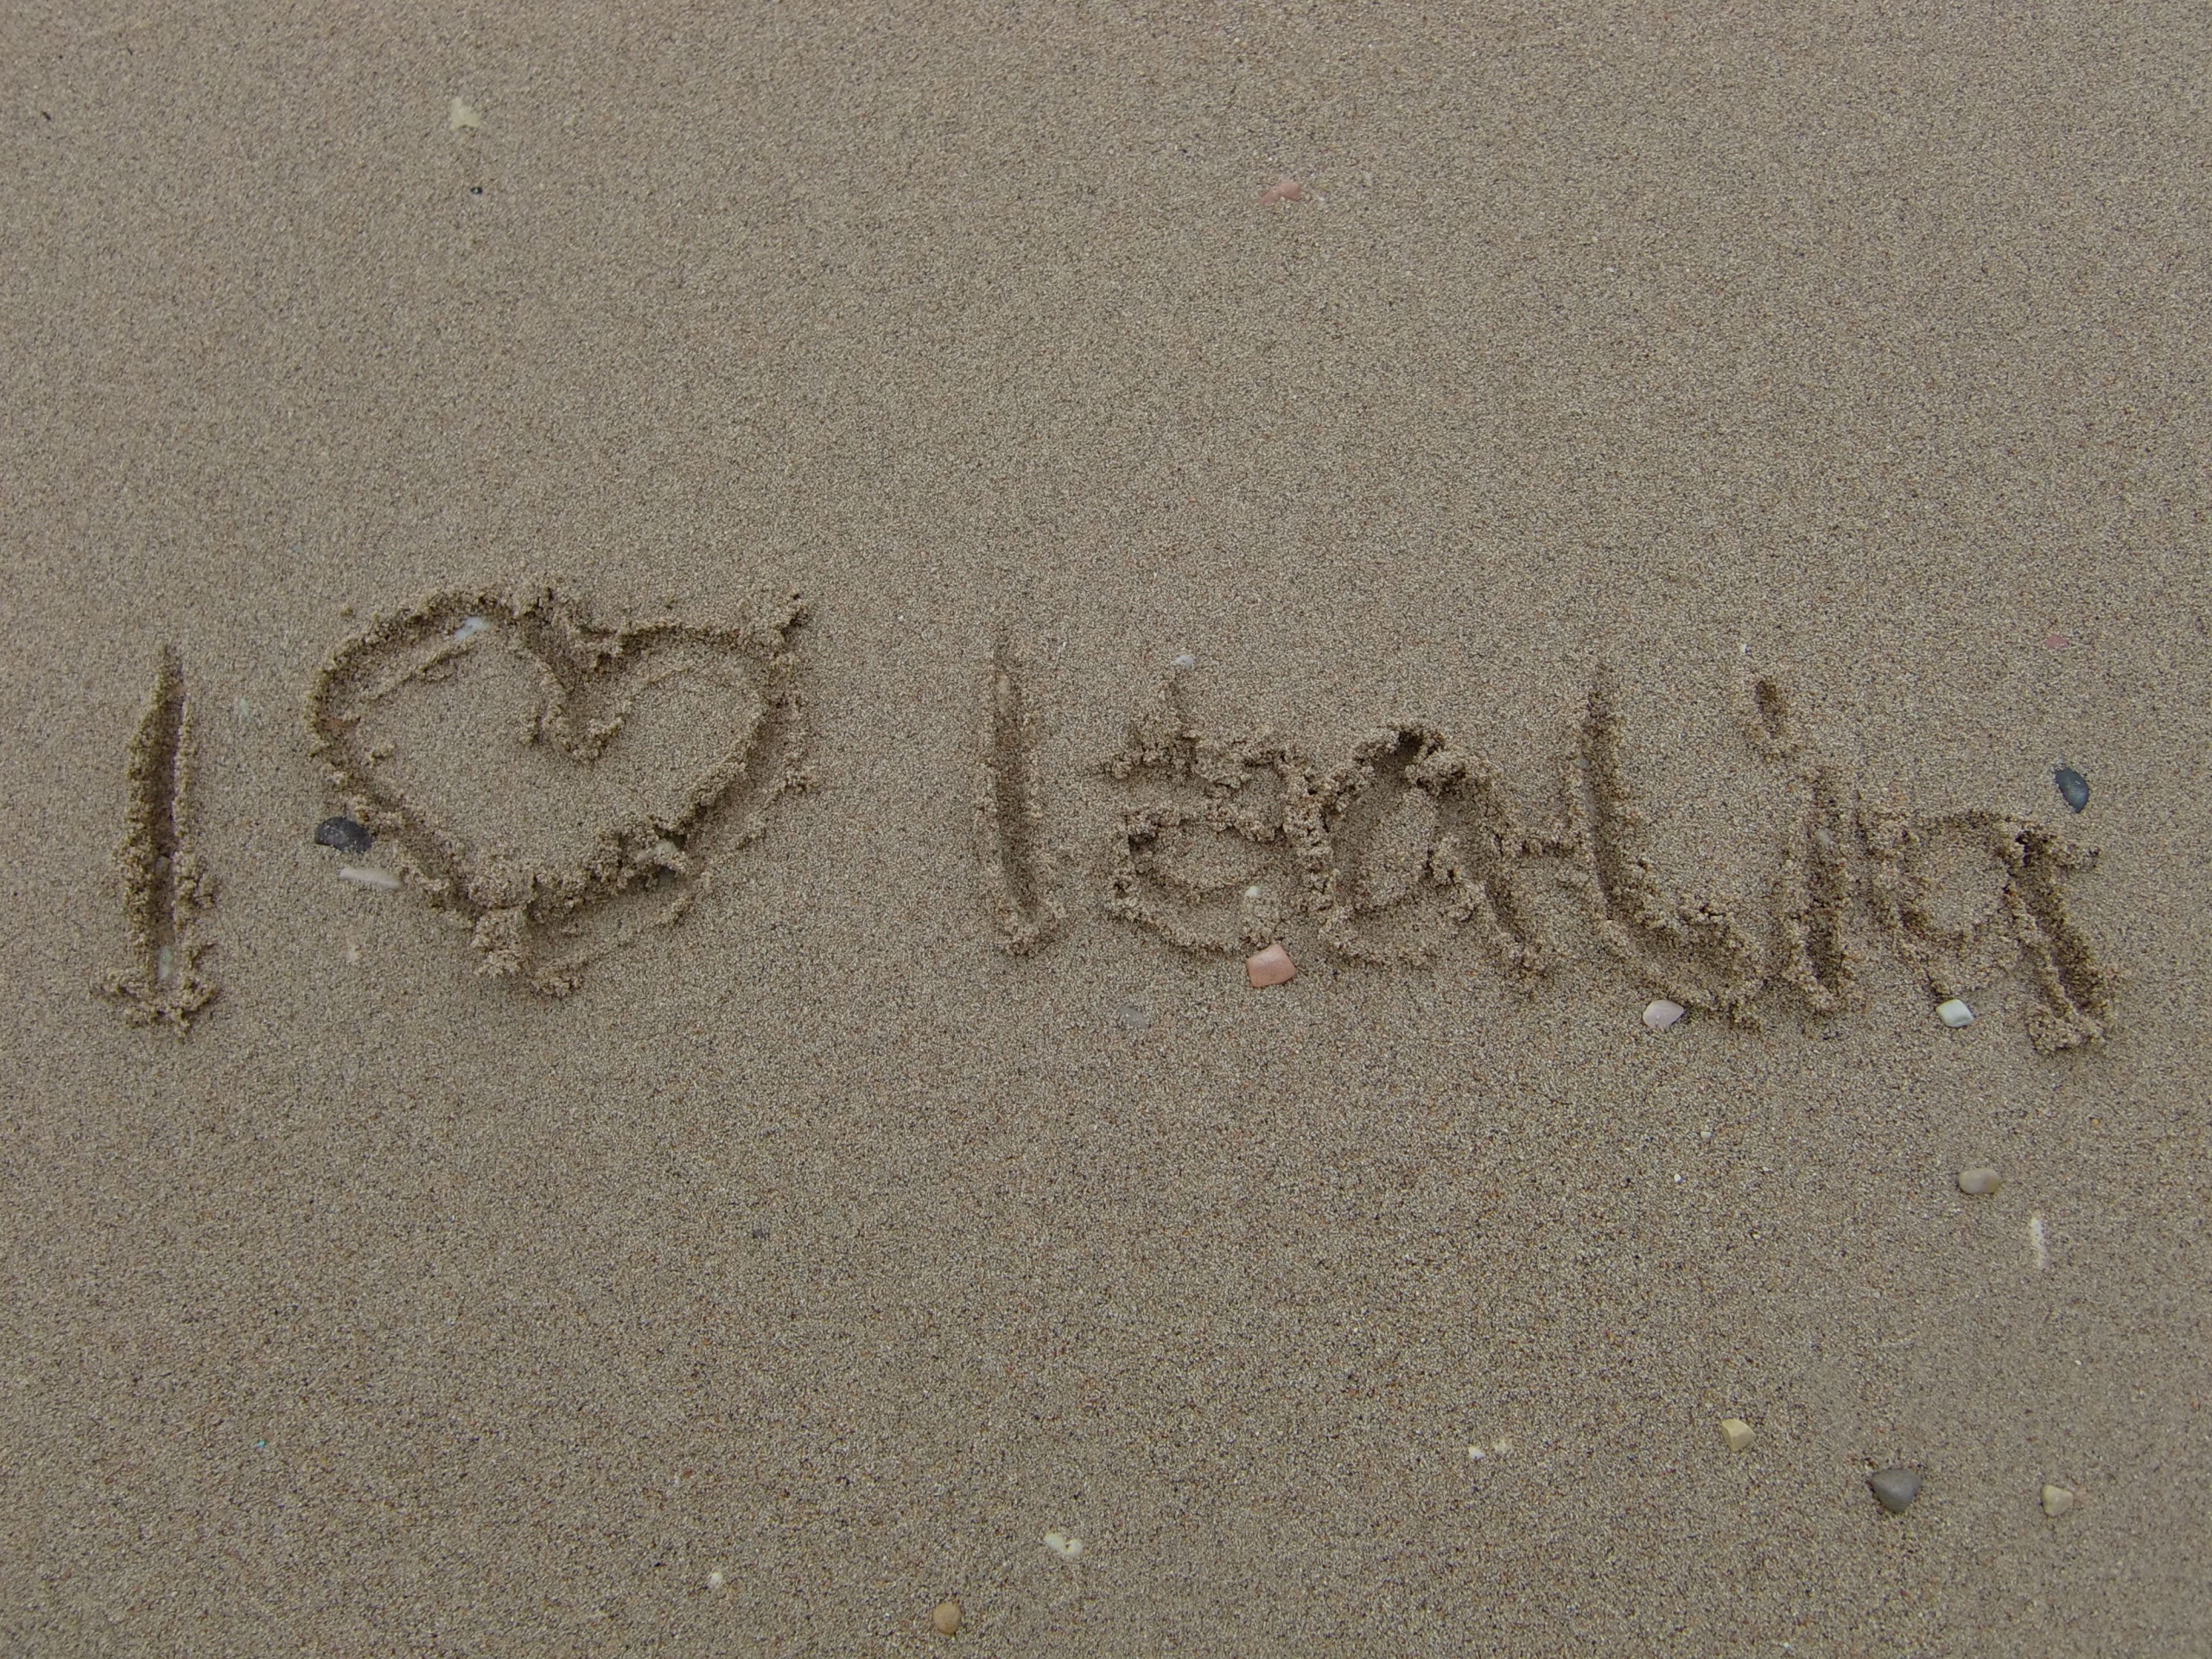
sand, footprint, wall, italy, material, spelling, road surface, typographical errors, legastenie